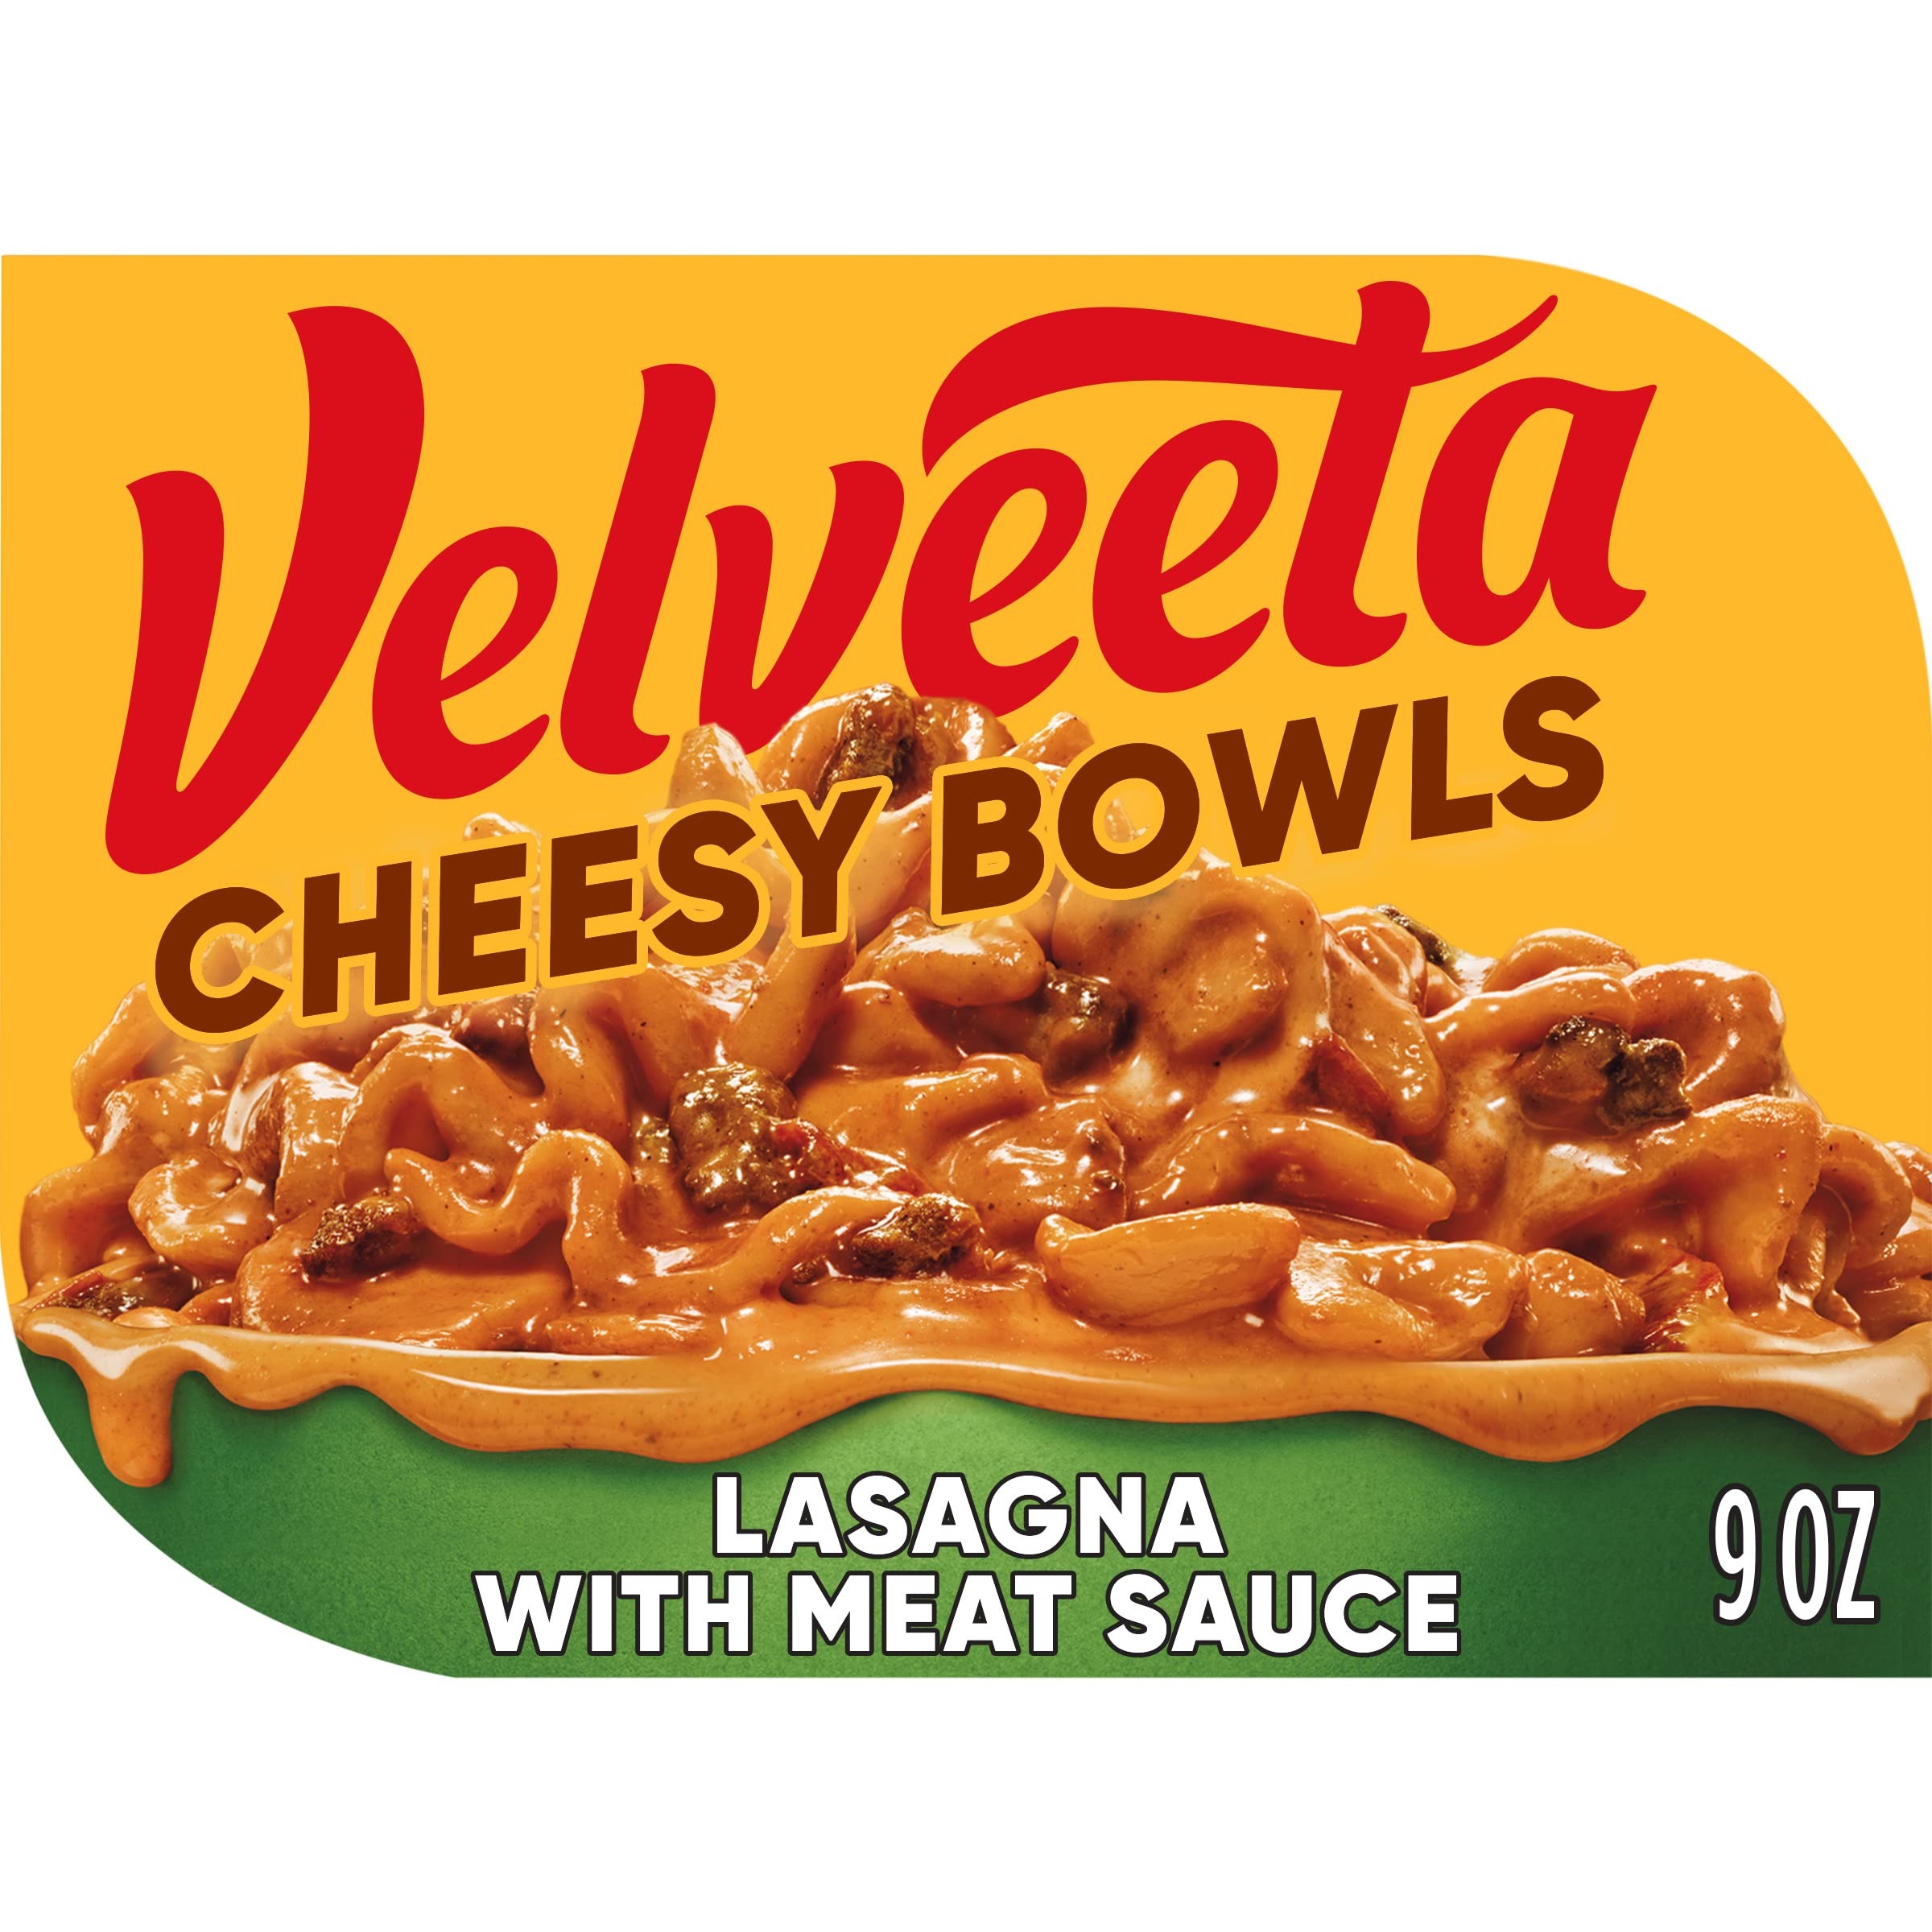
Item Name: Velveeta Cheesy Bowls Lasagna with Meat Sauce & Creamy Cheese Sauce Topping Microwavable Meal (9 oz Tray)
Bullet Point 1: Made with Real Cheese
Bullet Point 2: Microwaveable in 60 Seconds
Bullet Point 3: Cheese Sauce Pouch Inside
Product Description: Lasagna with meat sauce with creamy cheese sauce topping.
Value: 9.0
Unit: Ounce

Price: 2.97